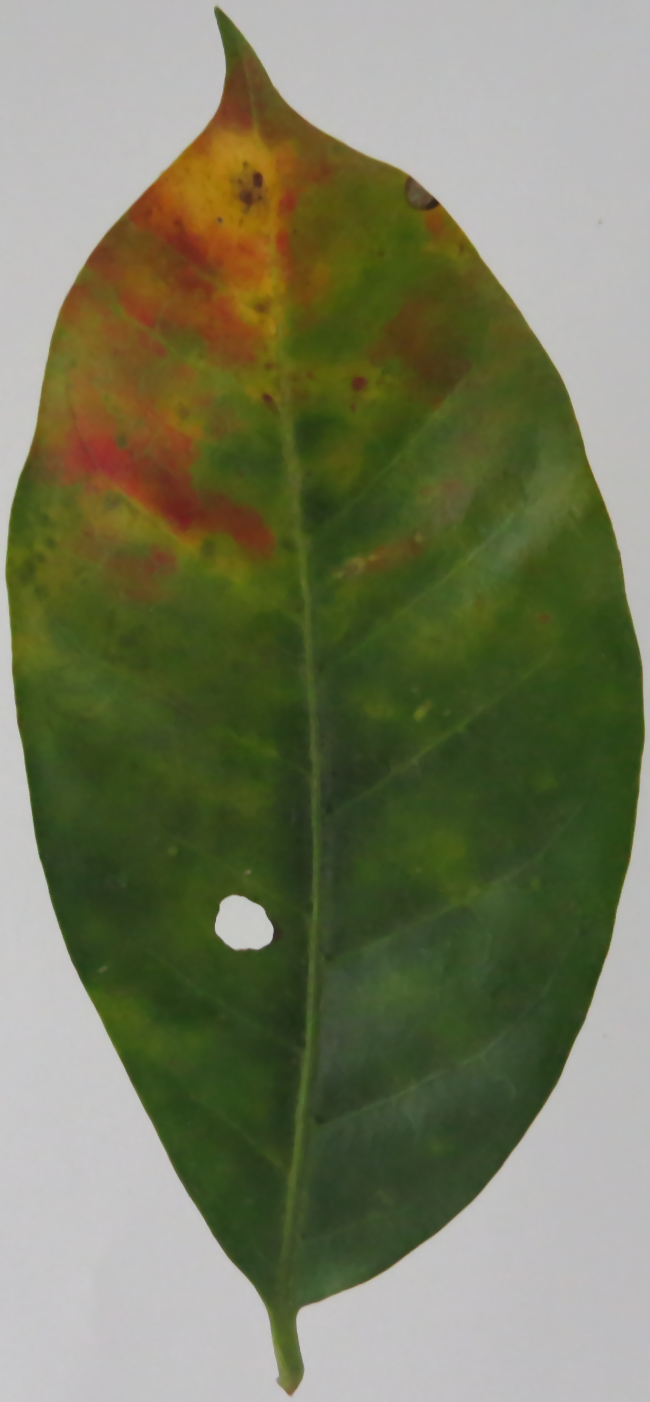
Label: phosphorus-P